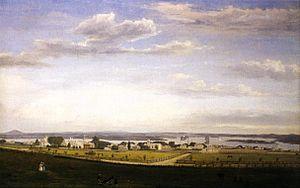
Castine est un village dans le Maine aux États-Unis. La population était de 1 343 en 2000. Castine était le point le plus au sud de l'Acadie, et fut brièvement sa capitale. Durant une bonne partie du XVIIᵉ siècle, Castine était à la frontière avec les colonies anglaises au sud. Bristol, dans le Maine, était le point le plus au nord de ces colonies. Le village est nommé en l'honneur de Jean-Vincent d'Abbadie de Saint-Castin.